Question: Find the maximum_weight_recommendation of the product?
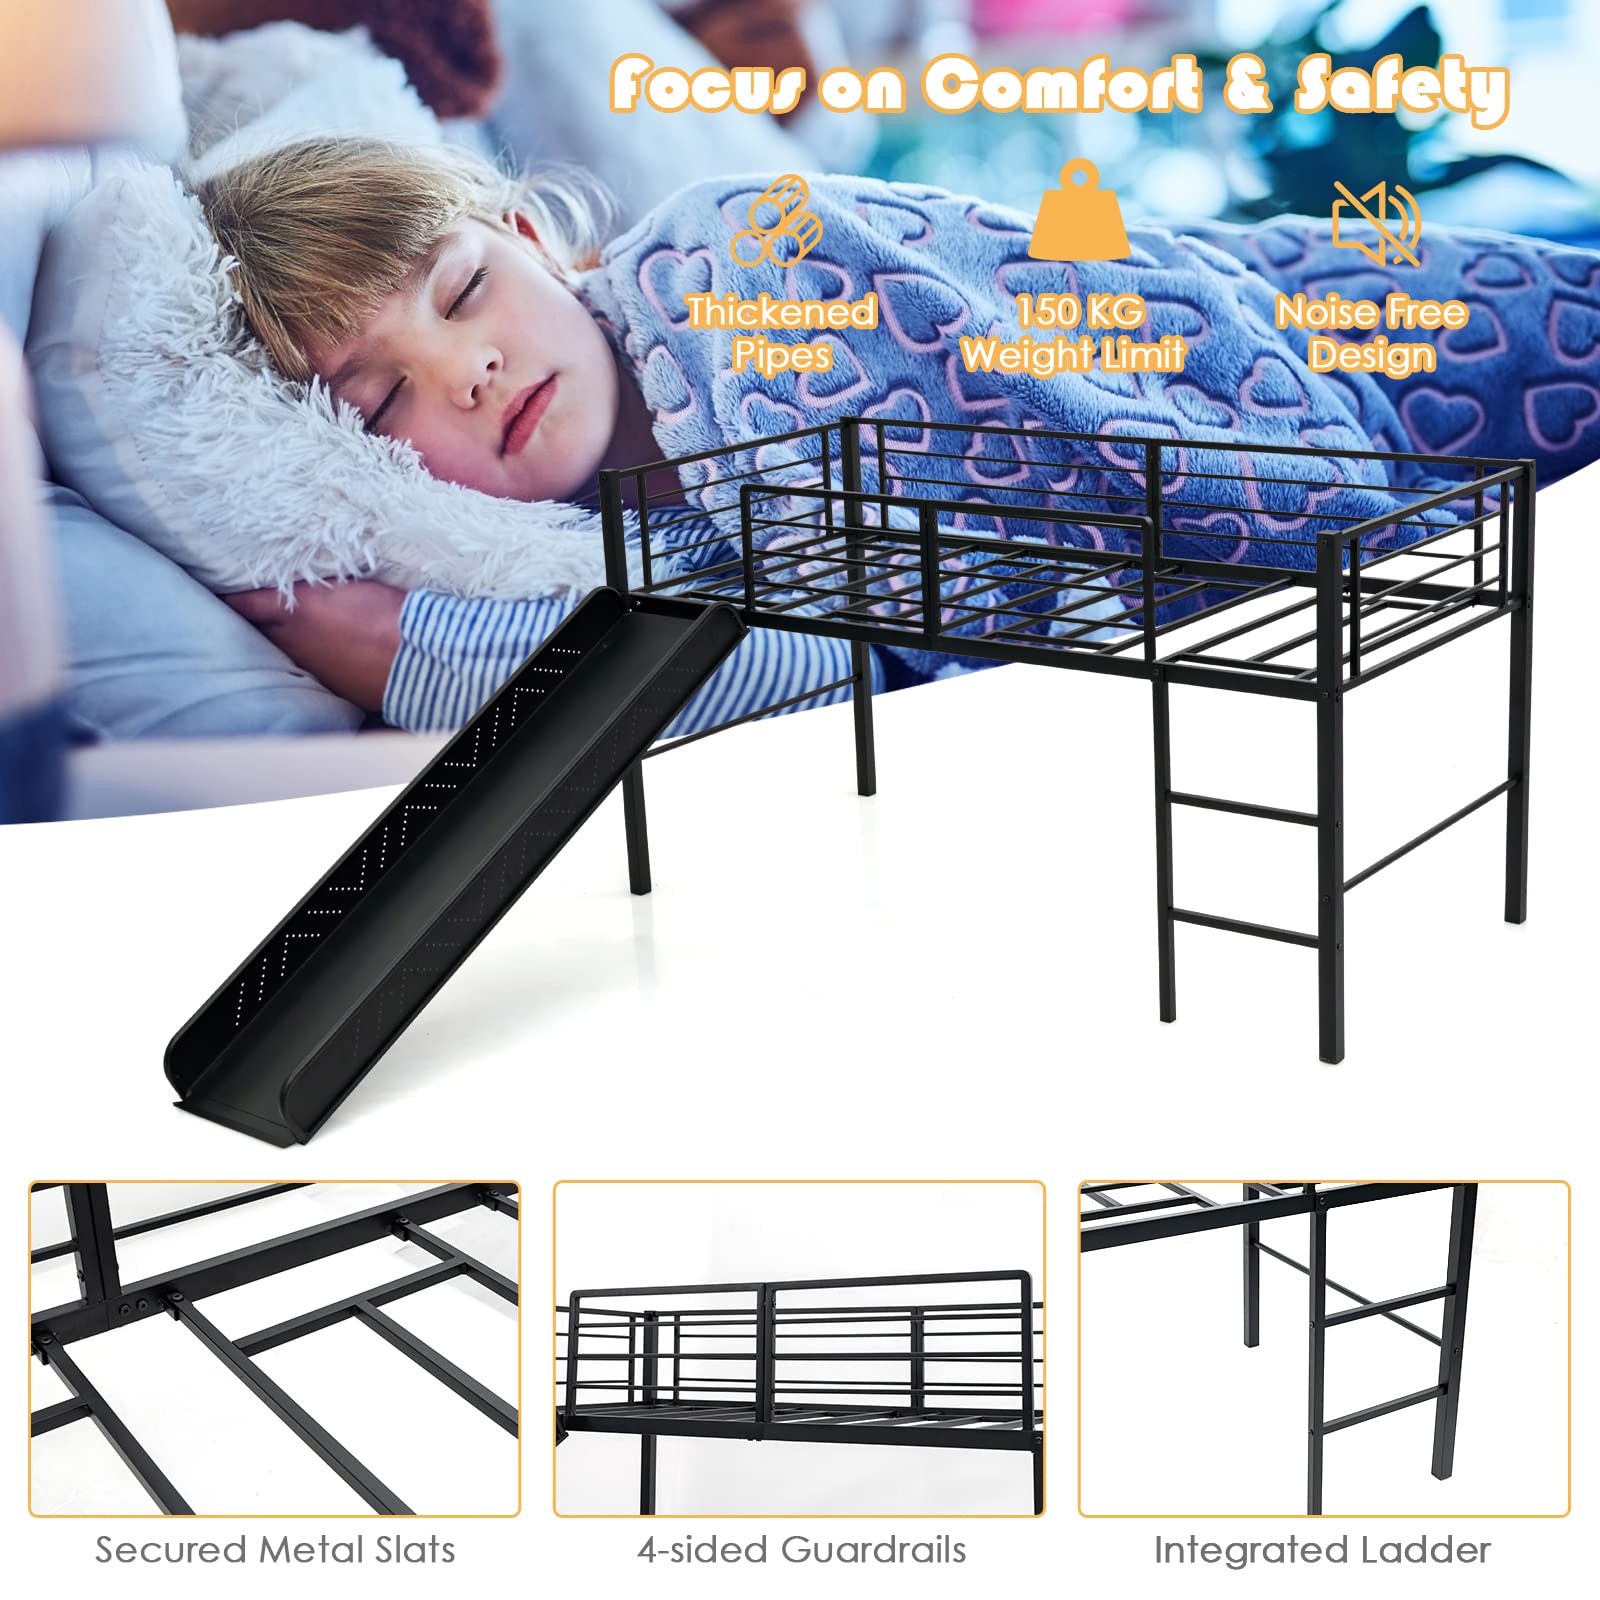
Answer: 150 kilogram